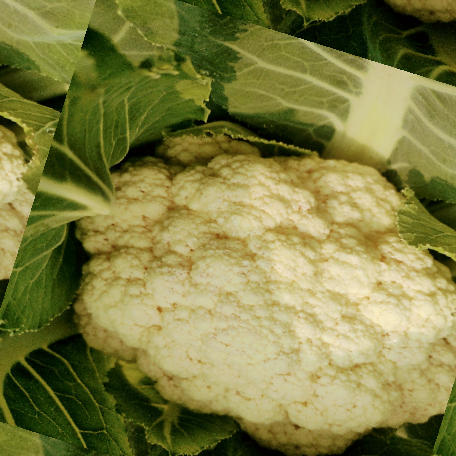
Label: Disease Free